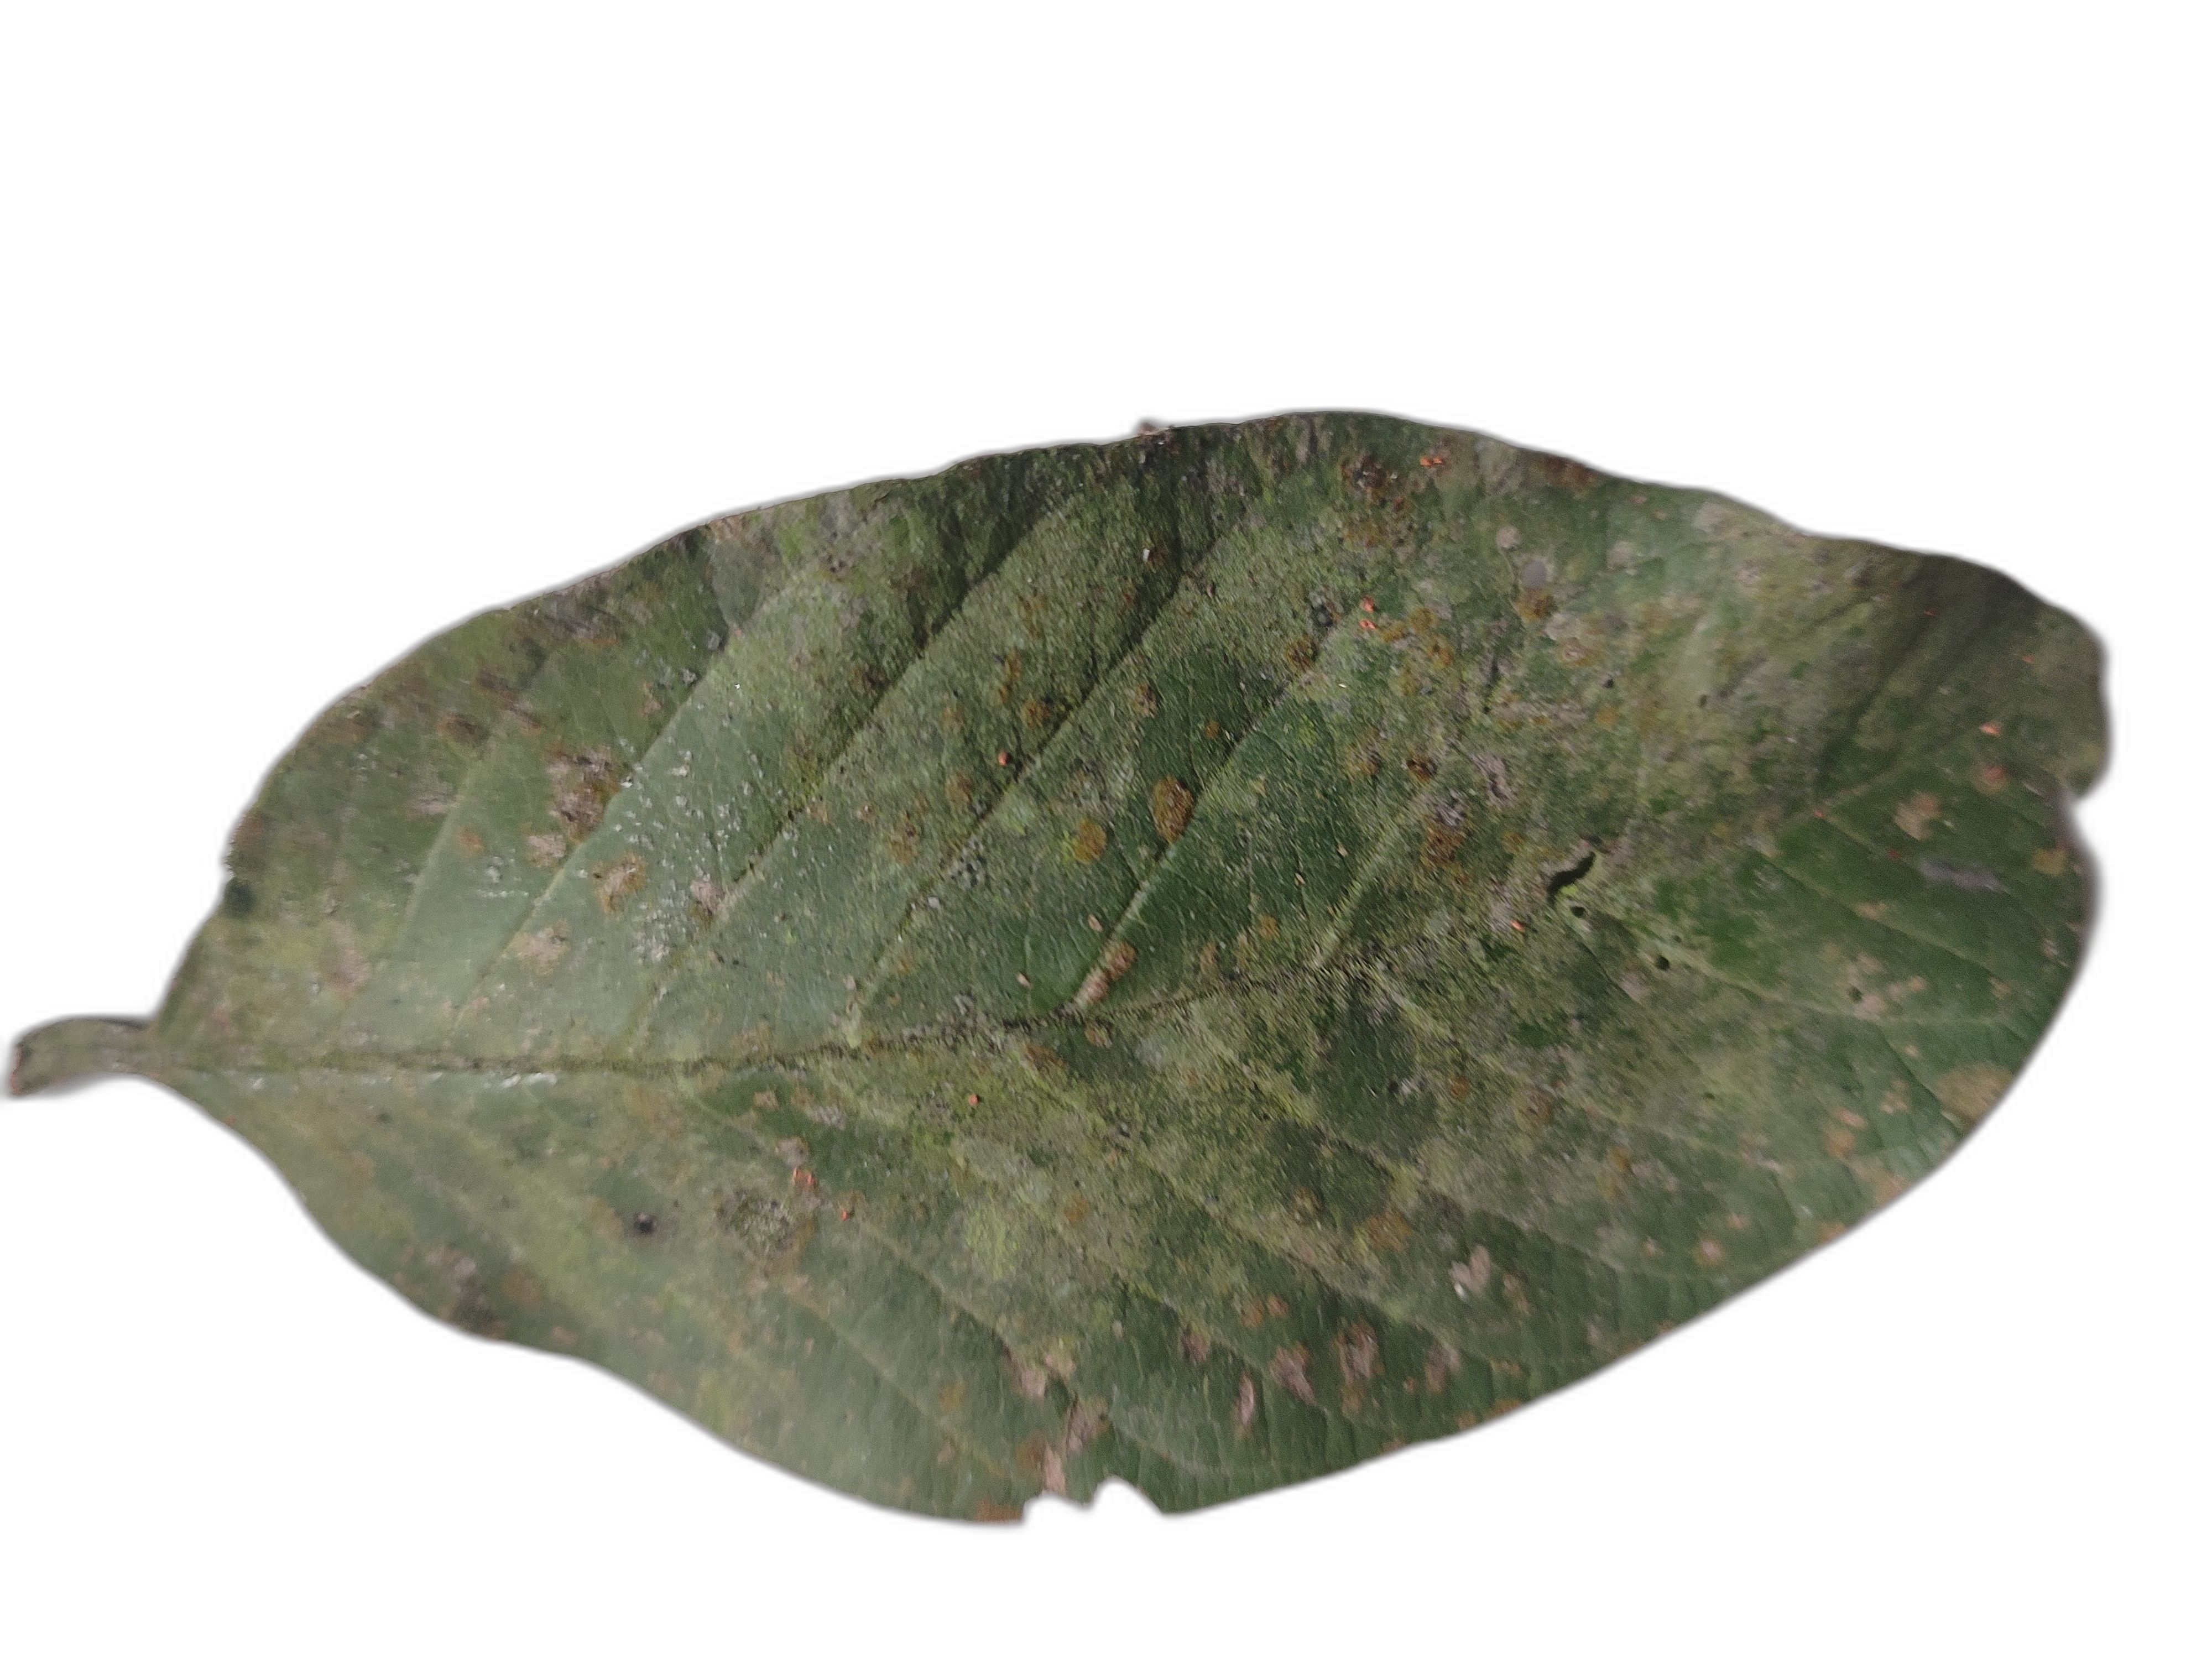
Plant part: leaf
Disease: Anthracnose